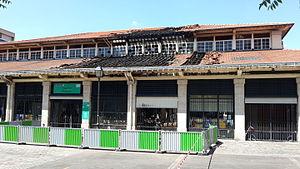
Le marché Beauvau, place d'Aligre à Paris, le matin de l'incendie du 6 juillet 2015.
La place d’Aligre se situe au milieu de la rue d'Aligre, dans le 12ᵉ arrondissement de Paris, en France.